Treaties of Tilsit

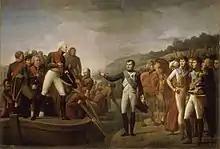
"Farewell of Napoleon and Alexander after the Peace of Tilsit" by Gioacchino Giuseppe Serangeli

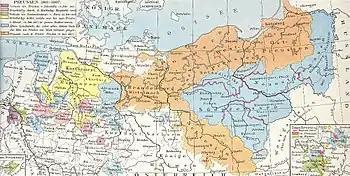
Prussia in 1807 (orange) and its territories lost at Tilsit (other colours).

The treaty with Prussia stripped the country of about half its territory: Cottbus passed to Saxony, the left bank of the Elbe was awarded to the newly created Kingdom of Westphalia, Białystok was given to Russia (which led to the creation of the Belostok Oblast), and most of the Polish lands in Prussian possession since the Second and Third Partitions became the quasi-independent Duchy of Warsaw. Prussia was to reduce the army to 43,000 and on 9 March 1808, France fixed its tribute to be levied from Prussia at 154,500,000 francs (= Prussian dollar 41.73 mio.), deducting 53,500,000, which had been raised so far during the ongoing French occupation. The sum was lowered in two steps to 120 million francs by 1 November 1808.